A Vindication of the Rights of Whores

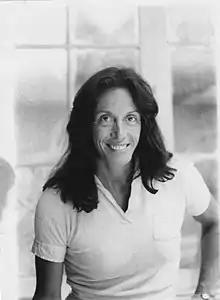
Margo St. James

The anthology of essays, transcripts, and interviews that make up "The Vindication of the Rights of Whores" includes reports from prostitutes in Europe, South America, North America, Asia, and Africa. Almost 60 different sex workers and activists contributed to the anthology, including Gail Pheterson, who edited the collection, and Margo St. James, who provided the preface. A short bio on each contributor is provided within the book following its acknowledgements. In order to keep the sex workers who contributed to the anthology safe, particularly sex workers who live in a country where prostitution is criminalized, each contributor decided whether to provide their real name or a pseudonym within "The Vindication of the Rights of Whores".